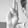
ASL letter: U